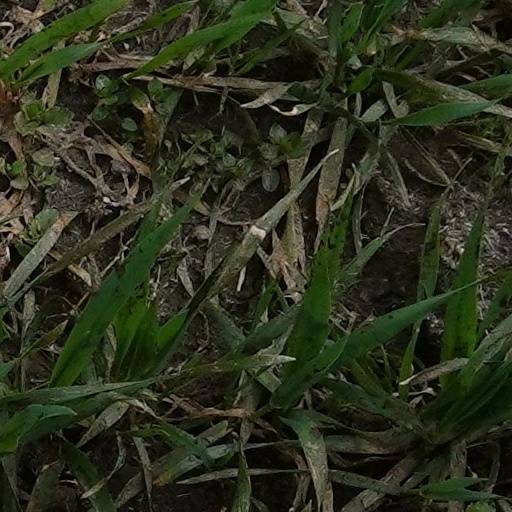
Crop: wheat